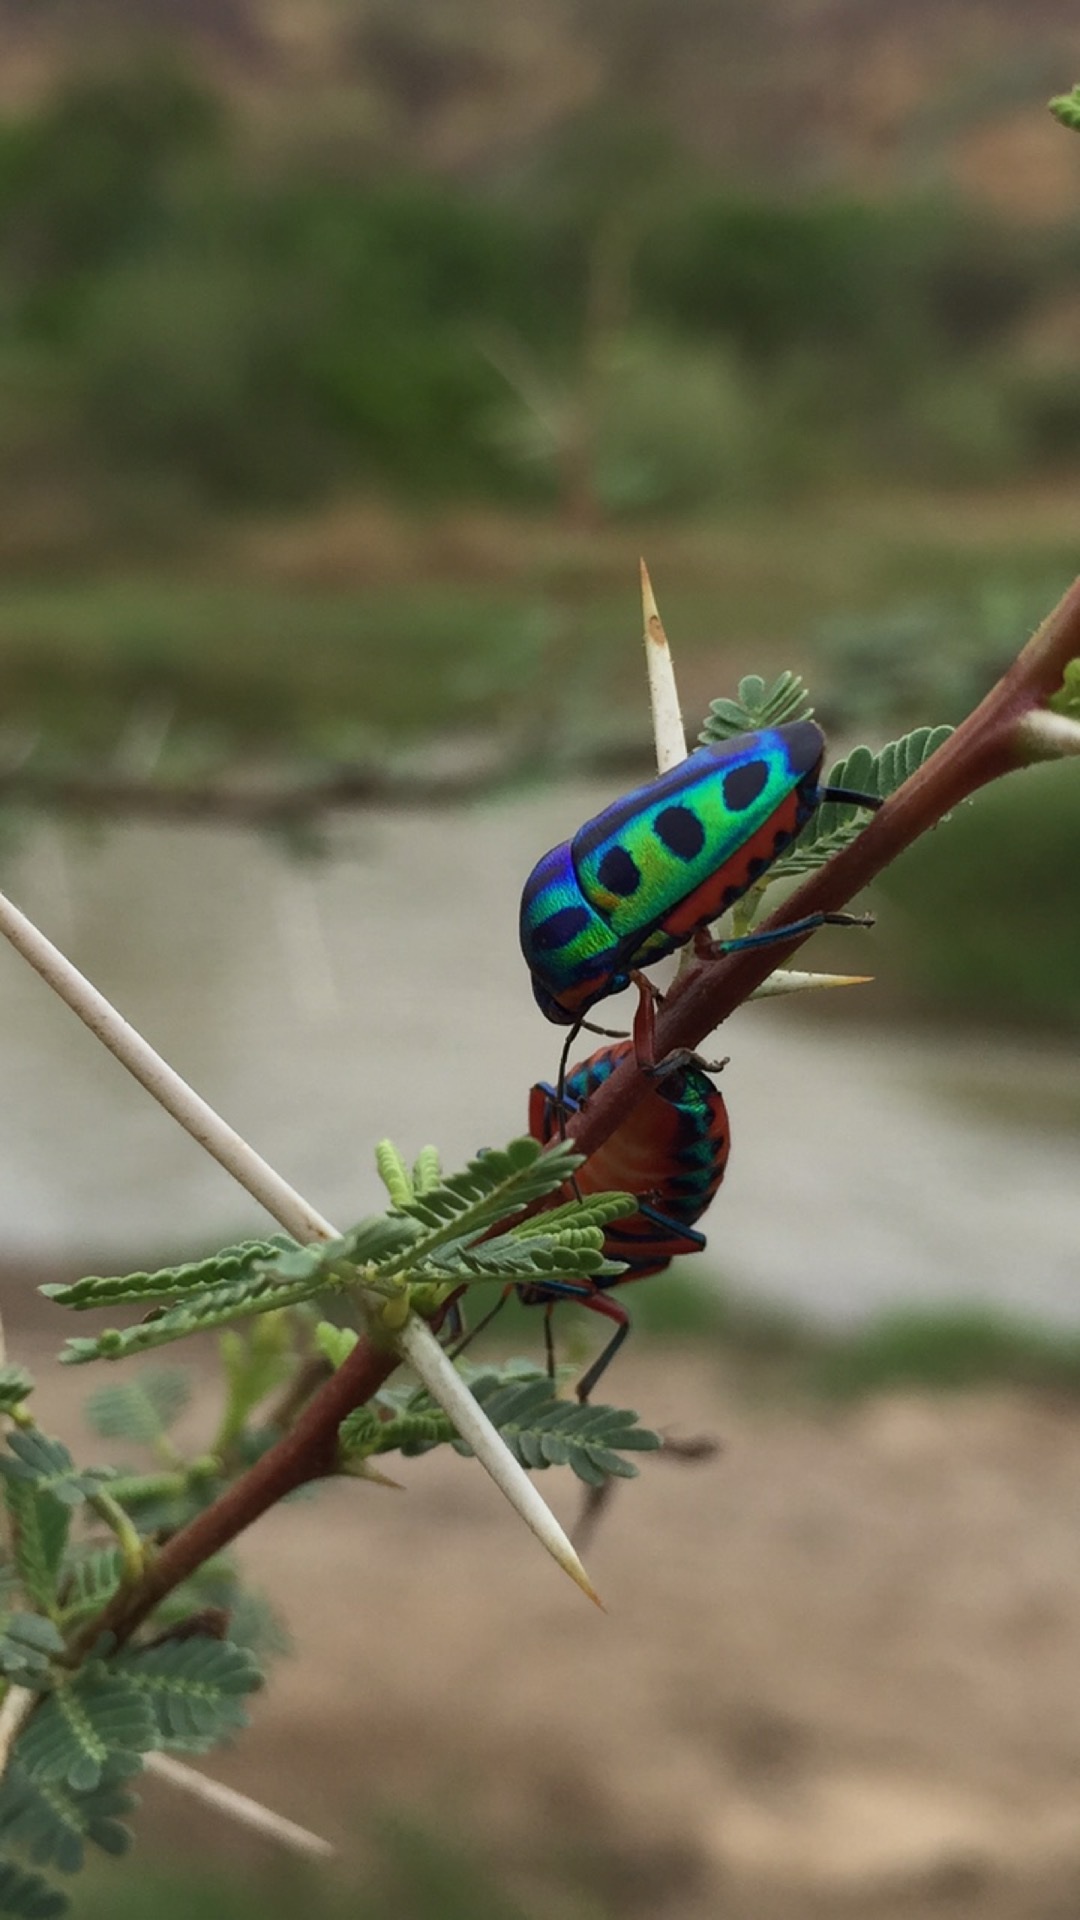
nature, branch, wildlife, green, insect, fauna, invertebrate, dragonfly, grasshopper, macro photography, arthropod, dragonflies and damseflies